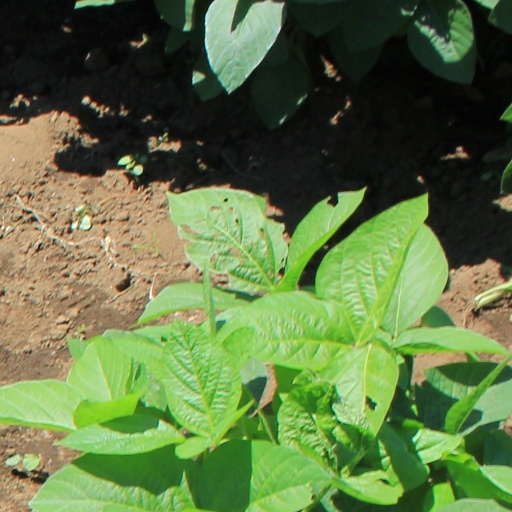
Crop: soybean